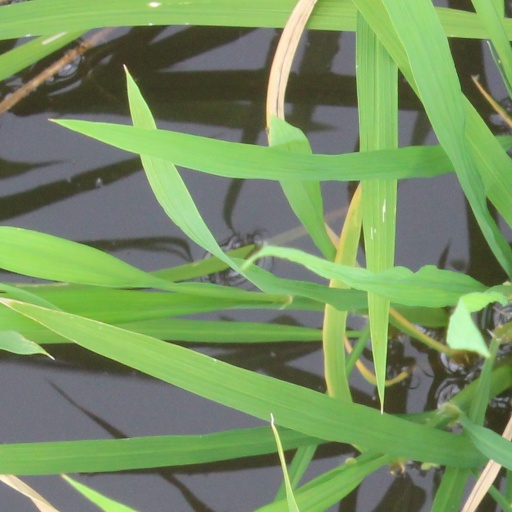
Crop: rice